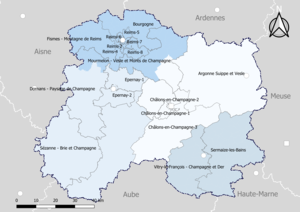
Carte du découpage cantonal du département de la Marne, avec en surimpression les arrondissements (en nuances de bleu) - Carte arrêtée au 1er janvier 2019.
Liste des 23 cantons du département de la Marne, par arrondissement.